Mohammad Reza Ahmadi

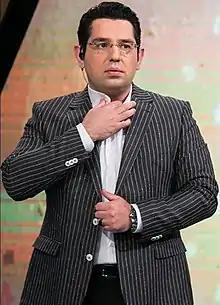
Ahmadi is presenting Bist Hejdah

Mohamadreza Ahmadi (born 26 December 1982 in Tehran, Iran) is a commentator and presenter of sports programs in IRIB. In 1999, Ahmadi tested TV for a commentator who was rejected and said he was too young and early; then he entered the radio in 2003 and began commentating.